Sedgwick station (CTA)

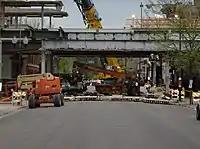
The station under reconstruction in 2007

During 2007, the main station entrance was closed for extensive renovation and rebuilding as part of the CTA's Brown Line capacity expansion project. Throughout the renovation period, the station remained open on weekdays but experienced several weekend closures, with entrance to the station through a temporary entrance (which was later converted to an emergency exit) located one block west of the original entrance at Hudson Avenue.